Inca dove

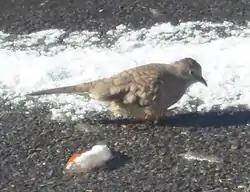
Inca dove in Chihuahua, Mexico

During winter, Inca doves roost in communal huddles, in a pyramid formation that aids in body-heat retention. These pyramids can contain 10 or more birds. They often flock outside of their territories, with flocks growing up to 100 birds-strong.